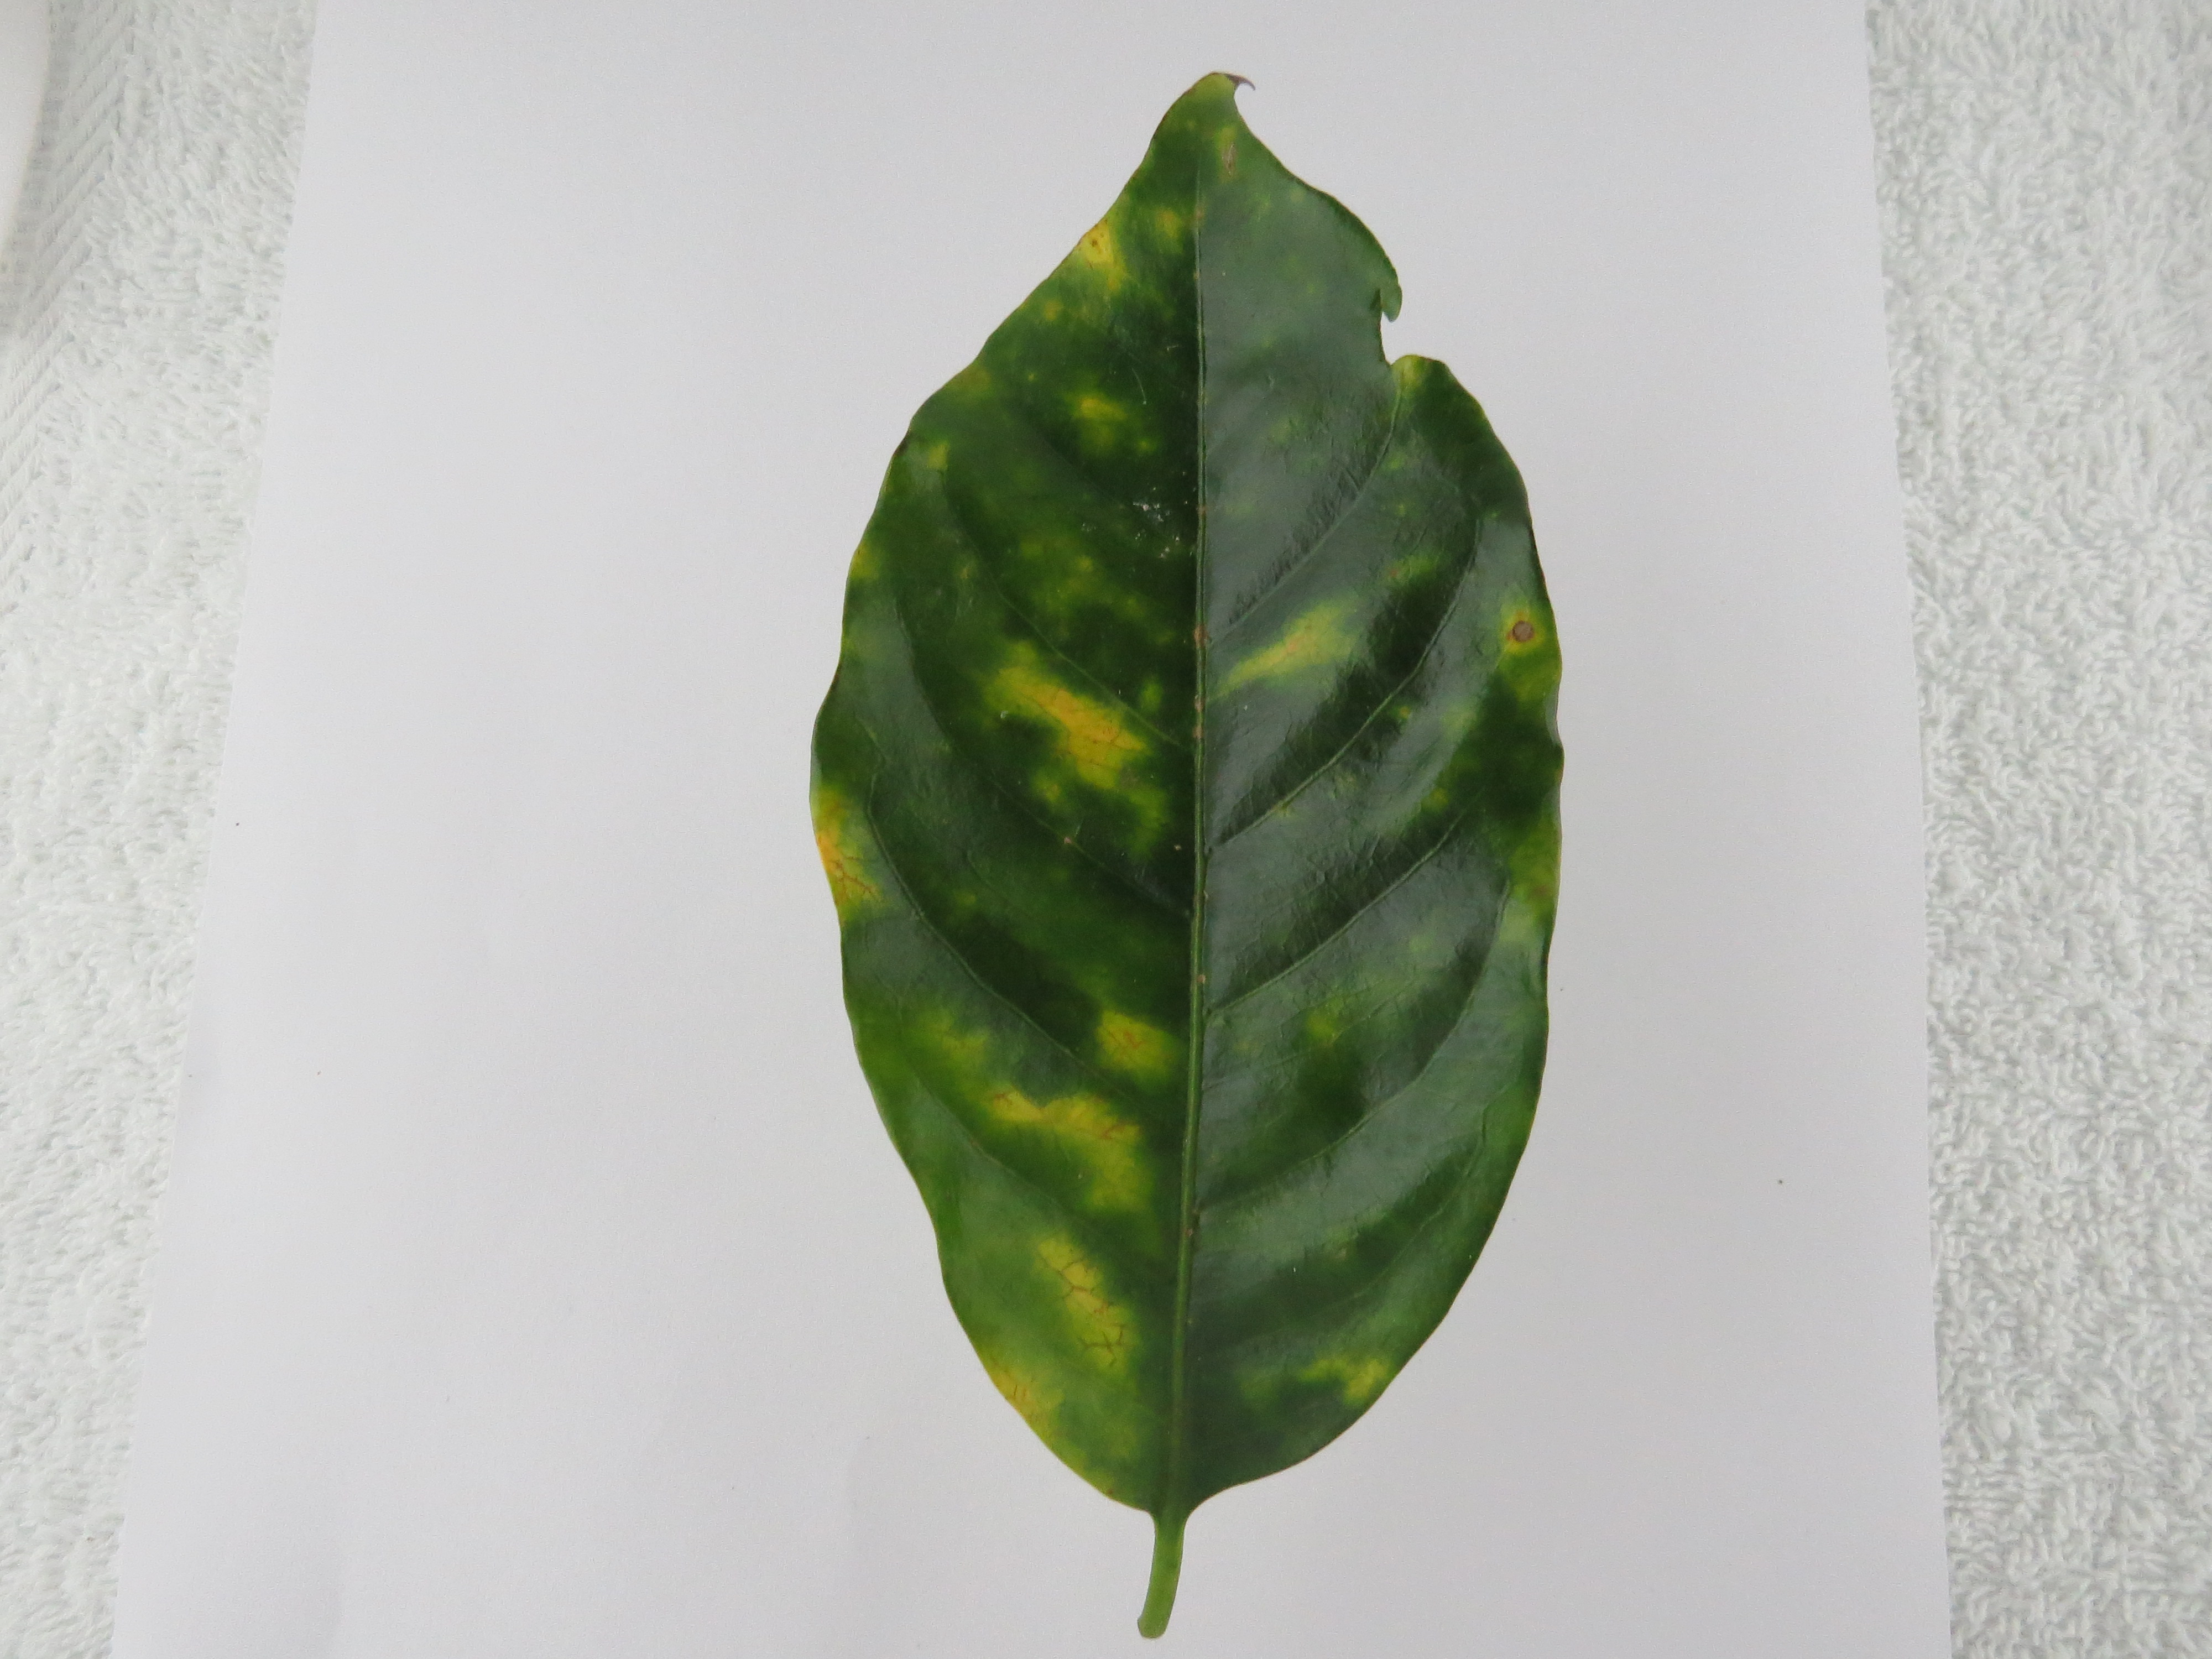
Label: phosphorus-P